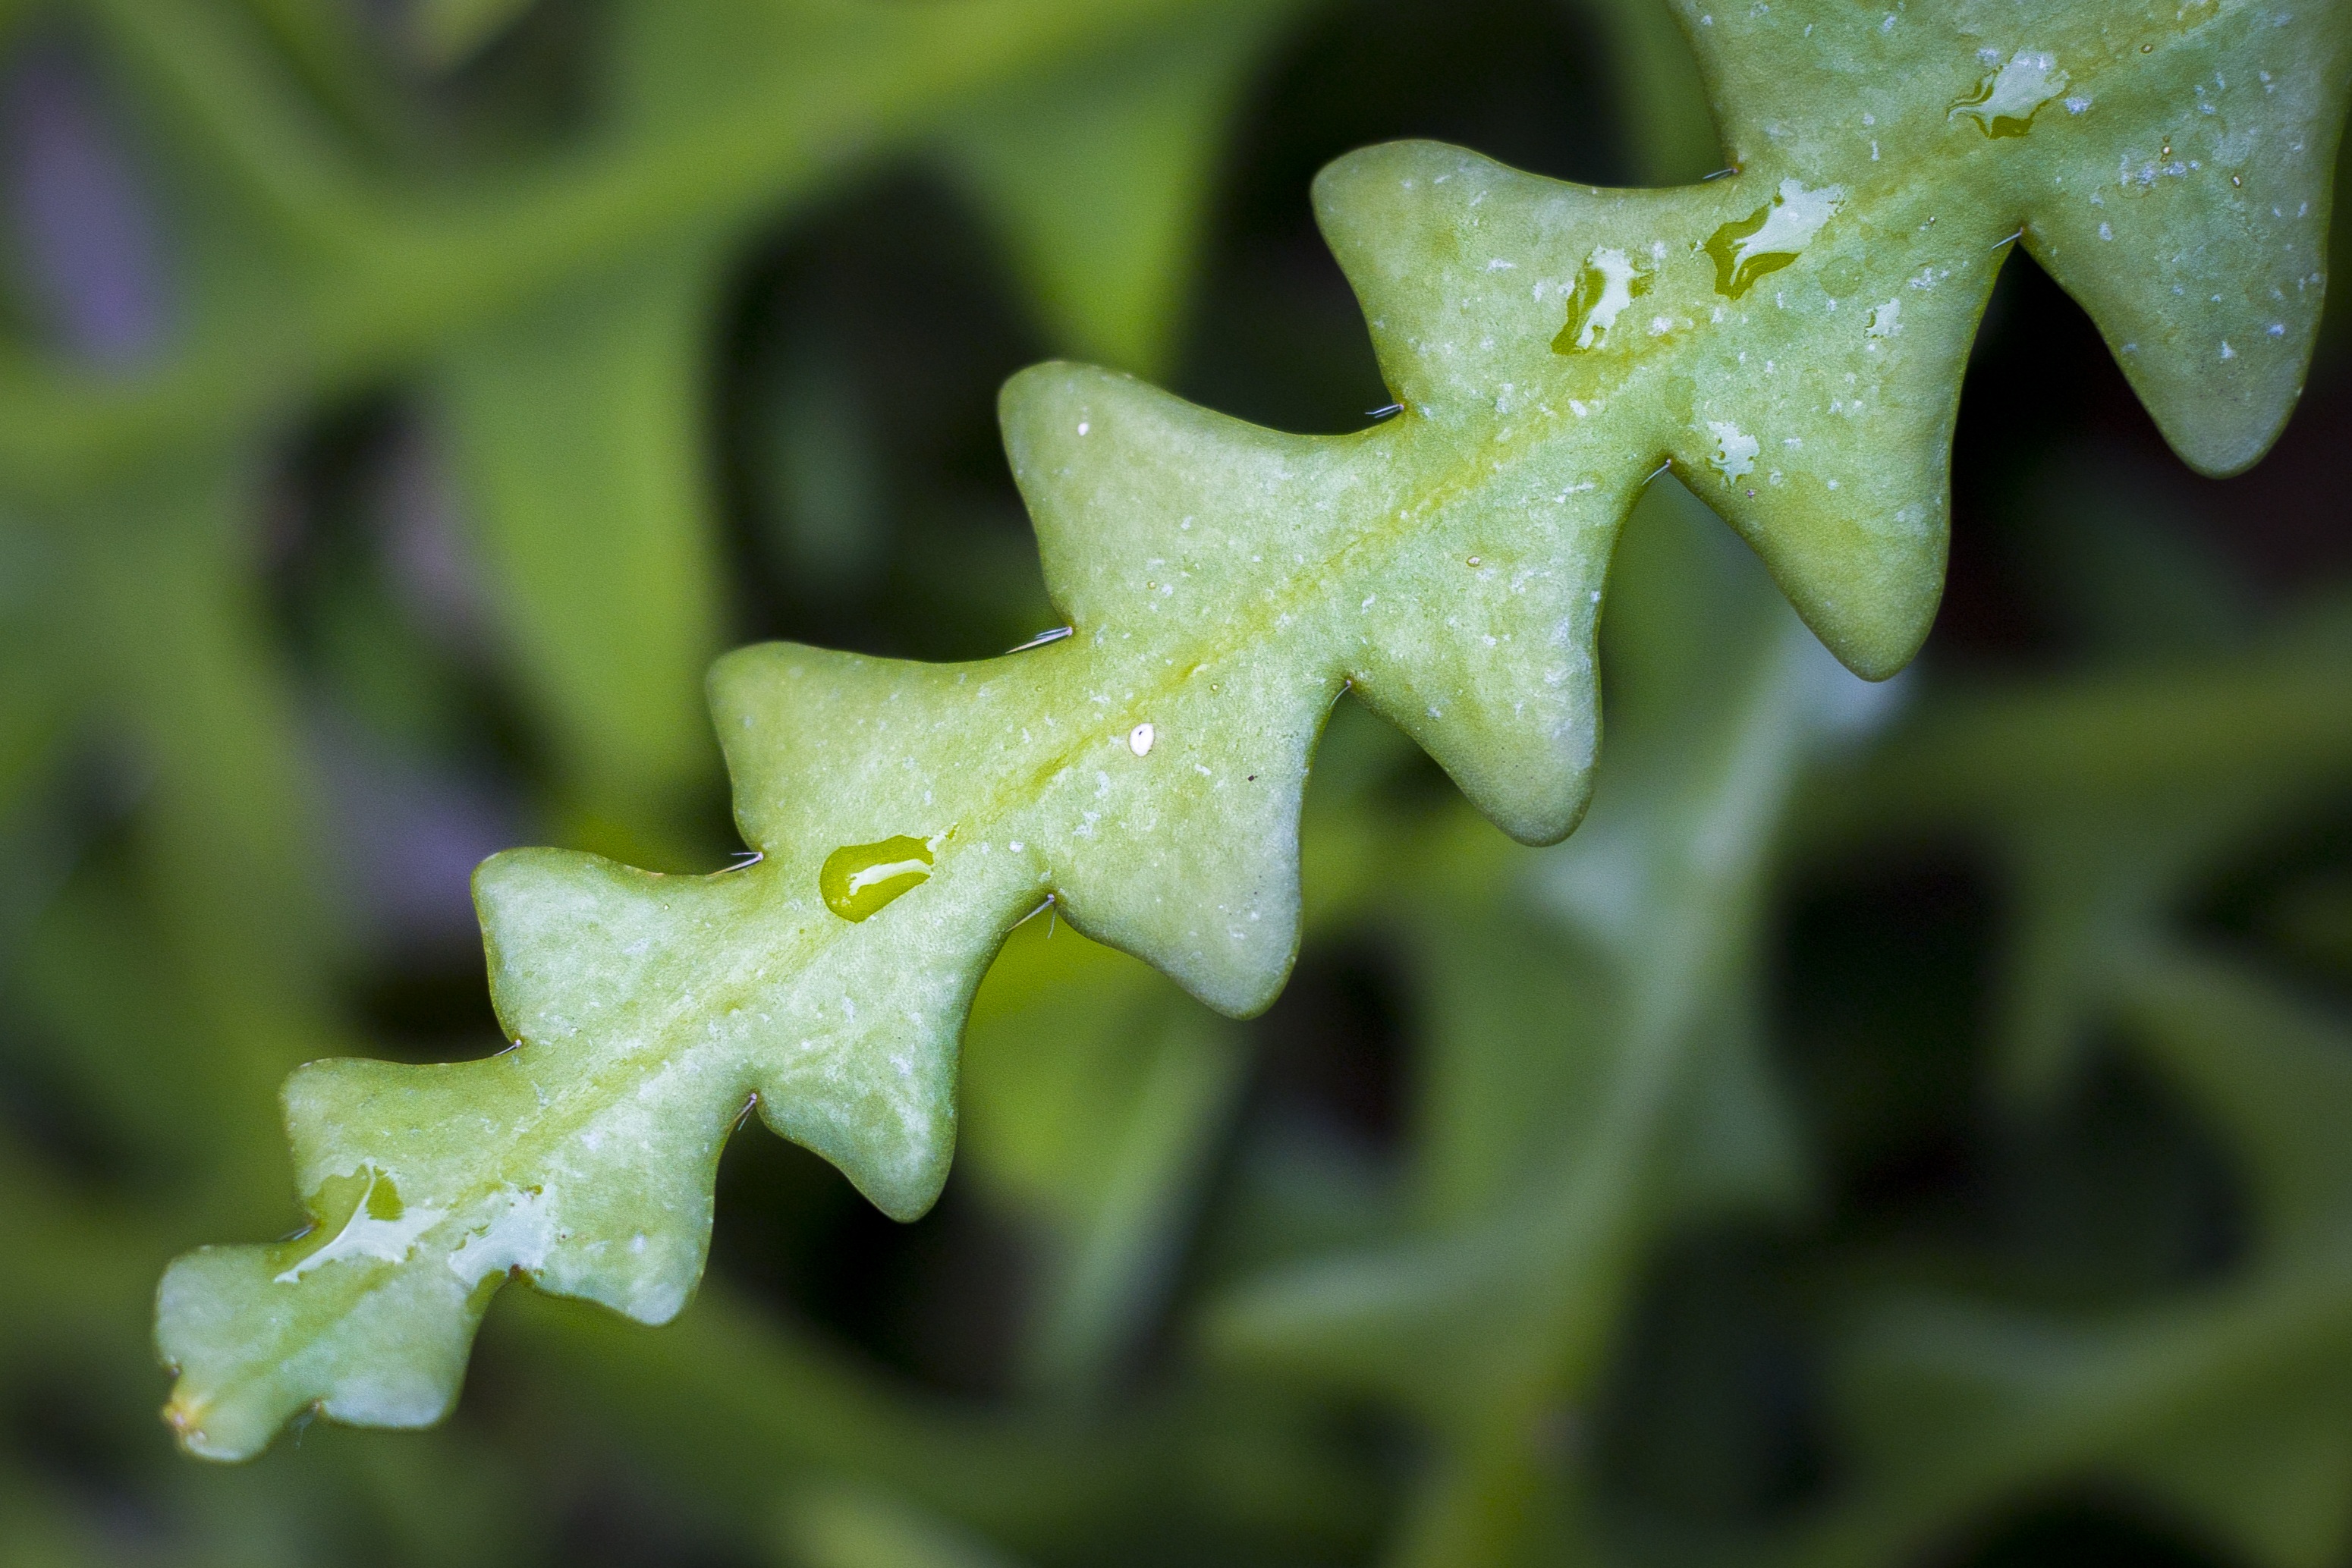
tree, nature, grass, cactus, plant, leaf, flower, food, green, produce, botany, flora, wildflower, close up, macro photography, flowering plant, c rdoba yard, plant stem, land plant